Arctotis

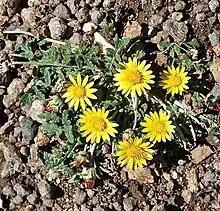
"Arctotis arctoides". Sani Pass, Drakensberg, ZA

Arctotis is a genus of annual and perennial plants in the family Asteraceae.